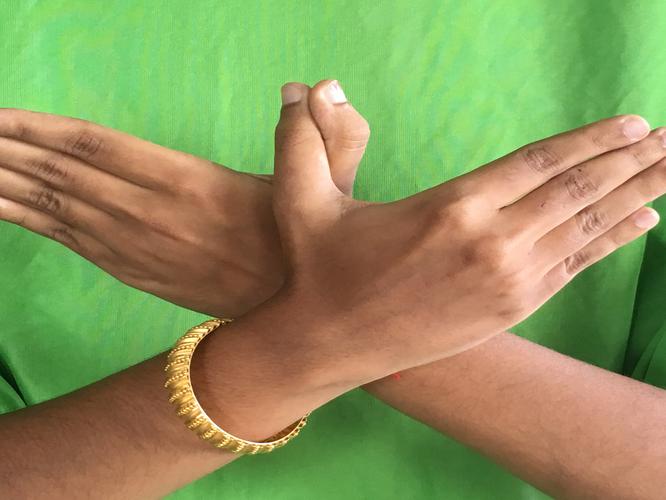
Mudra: Garuda
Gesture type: double_hand